Chittagong College

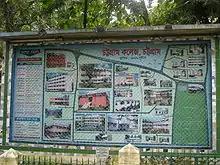
Administrational map of Chittagong College

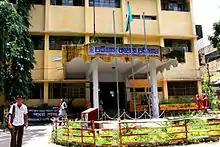
Administrational building of Chittagong College

The Department of English in Chittagong College is called Royal Department. Famous scholar Subodh Candra Sen Gupta joined in the department in 1933. It opened in 1910.